Boring Lava Field

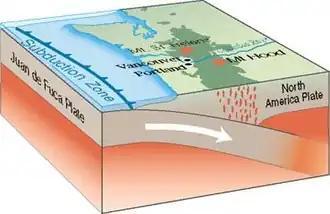
Graphic showing the oceanic Juan de Fuca tectonic plate advancing under the continental North American tectonic plate, with rising magma showing where volcanoes have formed as with the Boring Lava Field

There are 90 volcanic centers within a radius of Troutdale and more than 32 vents within a radius of Kelly Butte. Mostly small cinder cone vents, these volcanoes also include some larger lava domes from shield volcanoes at Mount Sylvania, Highland Butte, and Larch Mountain. The Boring Lava Field marks the densest volcanic vicinity in this group, encompassing an area of . It includes more than 80 known small vents and associated lava flows, with more volcanic deposits likely present under sedimentary rock deposits from the Missoula Floods (also known as the Bretz or Ice Age Floods), which took place between 21,000 and 15,000 years ago and probably destroyed small cinder cones (including those made from tuff) and maar craters, burying them under up to of silt from slack water. The Global Volcanism Program reports that the field includes somewhere between 32 and 50 shield volcanoes and cinder cones, with many vents concentrated northwest of the town of Boring.